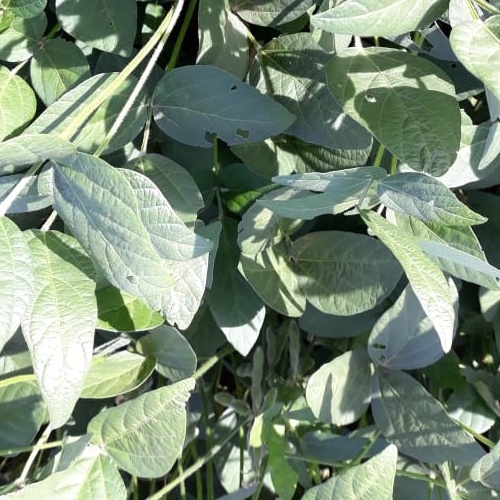
Label: Caterpillar